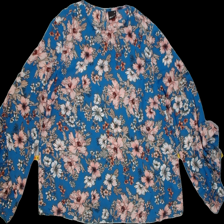
View: front
Type: Blouse
Category: Ladies
Brand: Gina Tricot
Colors: Multicolor
Material: 100%polyester
Pattern: Floral print
Size: 36
Trend: No trend
Stains: No
Price range: 50-100
Recommended usage: Reuse